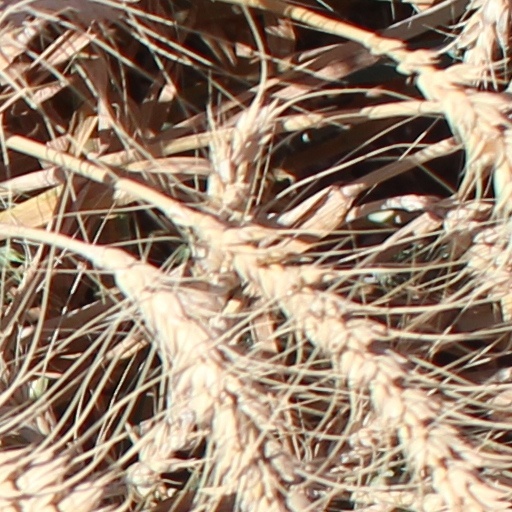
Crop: wheat